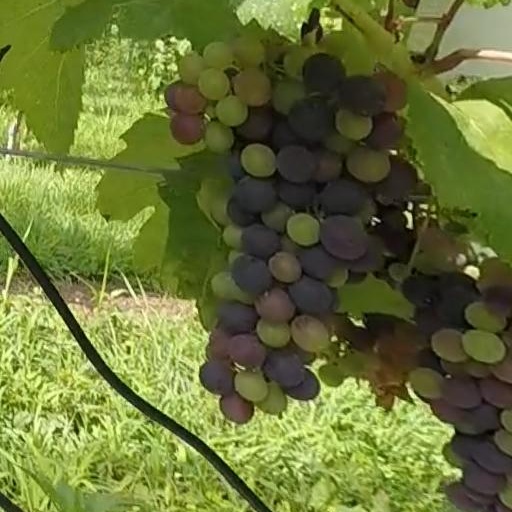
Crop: grape